Grevillea pungens

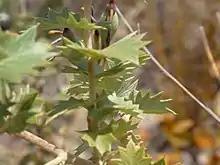
Foliage

Grevillea pungens, also known as flame grevillea, is a species of flowering plant in the family Proteaceae and is endemic to the Northern Territory in Australia. It is a shrub with egg-shaped leaves with rigid, sharply-pointed teeth or lobes, and hairy, deep pink to orange flowers.